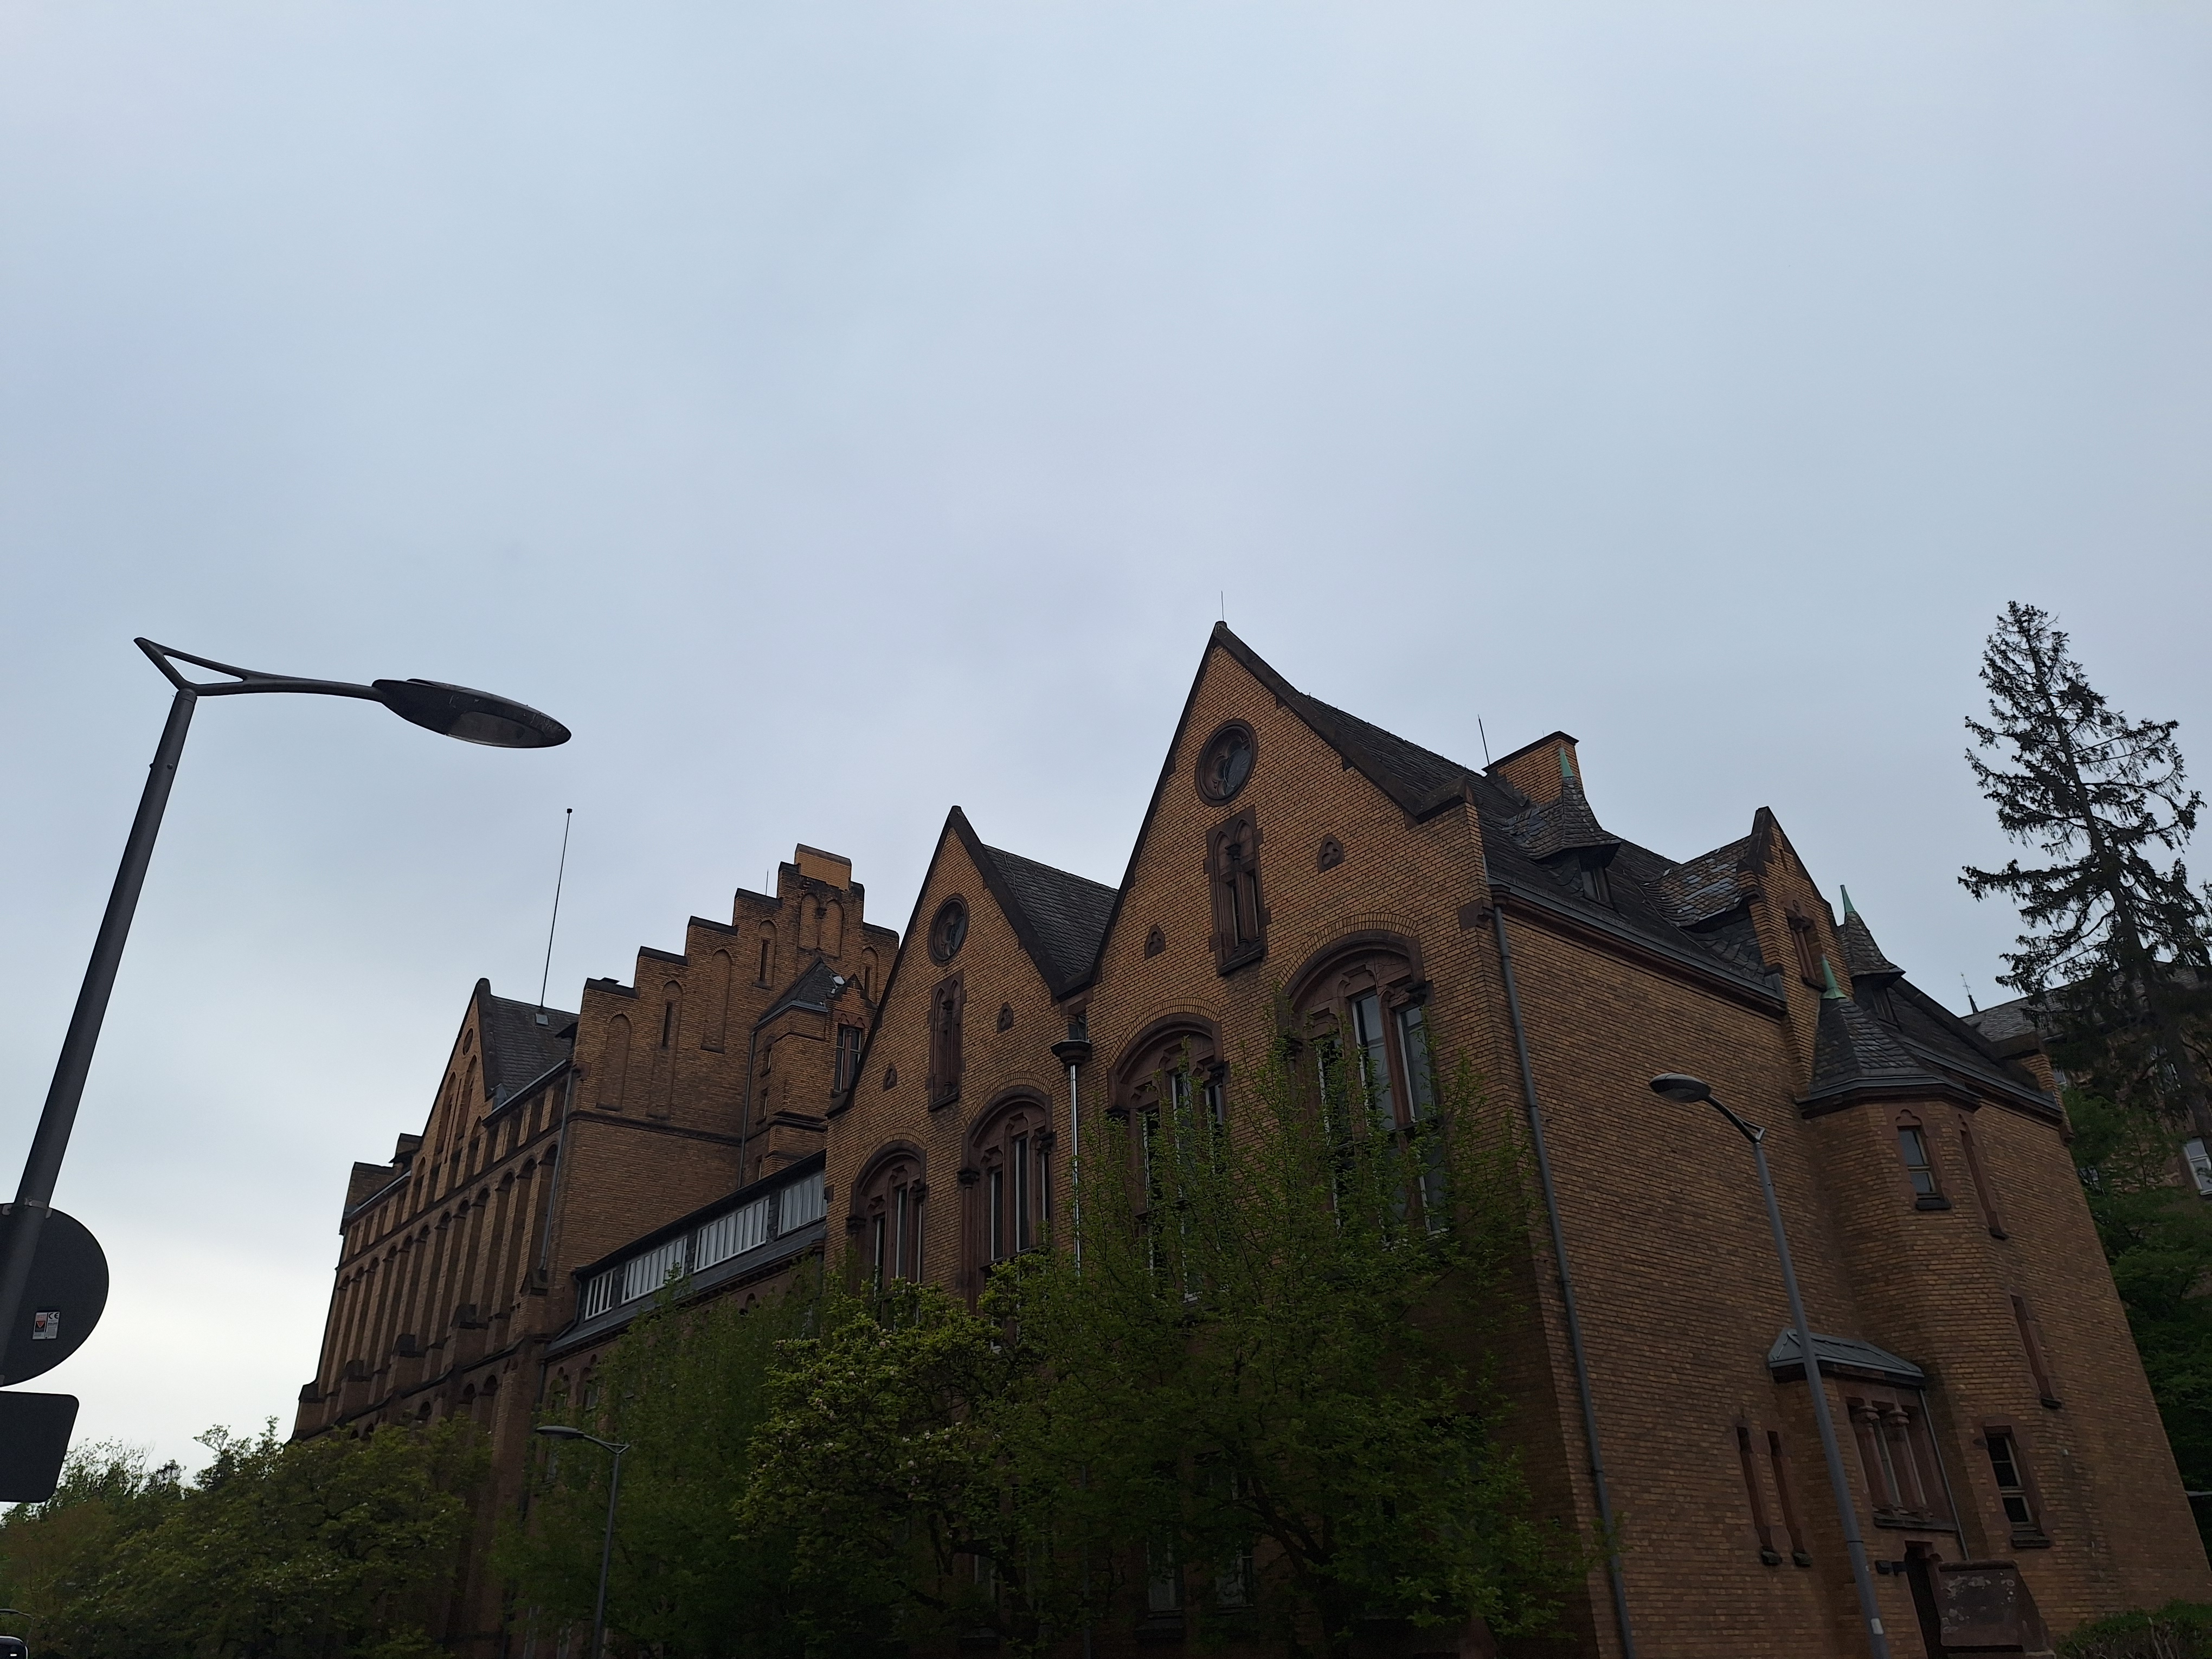
Building: Universitätsstraße 25